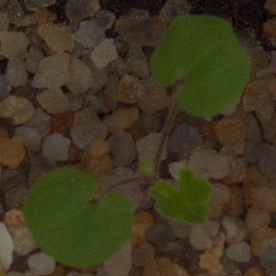
Label: smallflowered_cranesbill